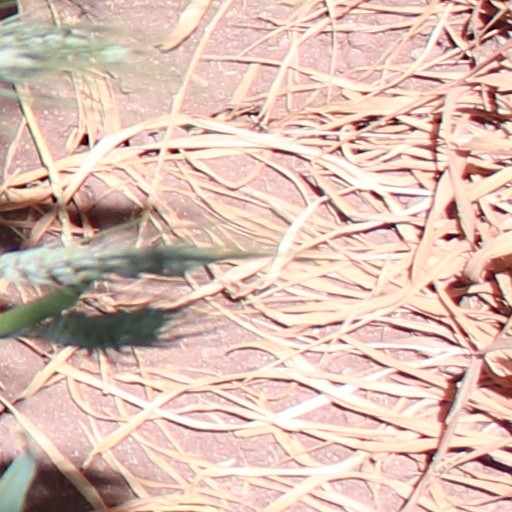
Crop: wheat